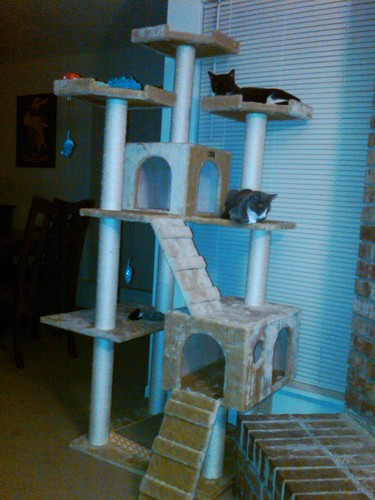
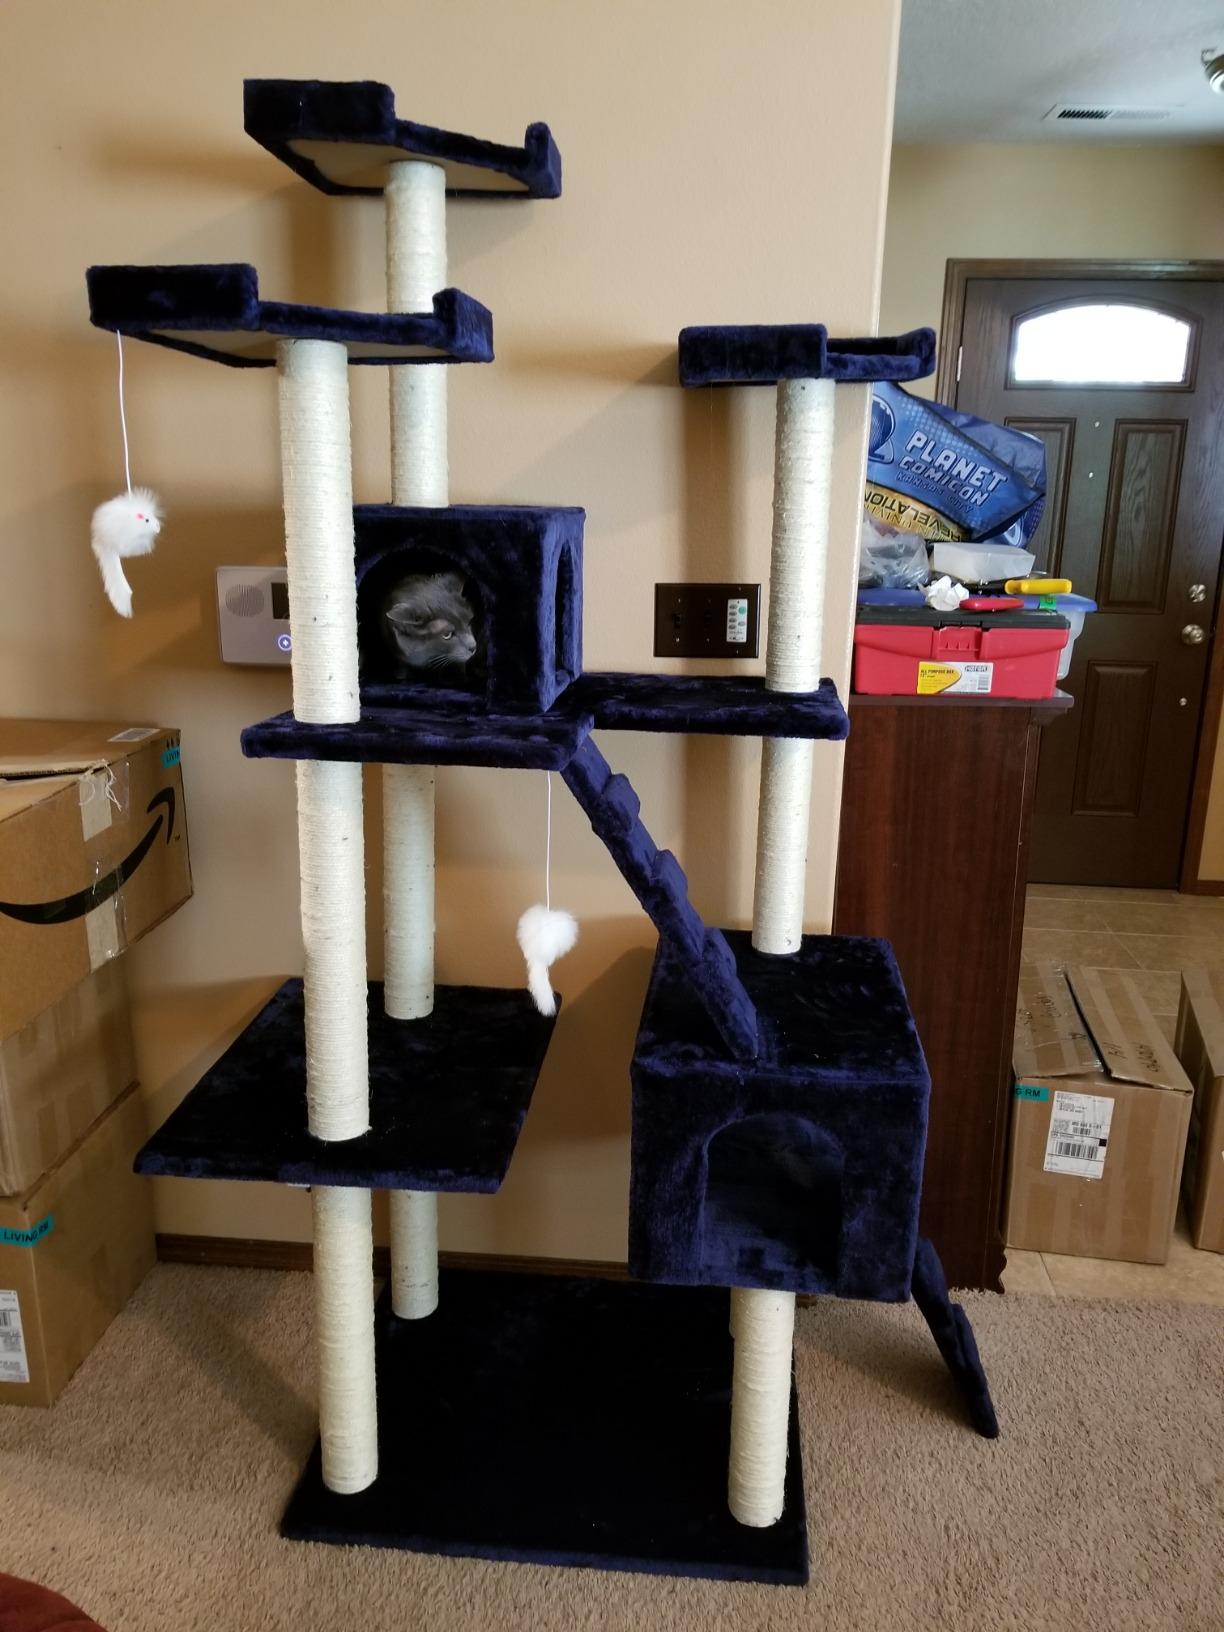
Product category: items_cat tree
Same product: no